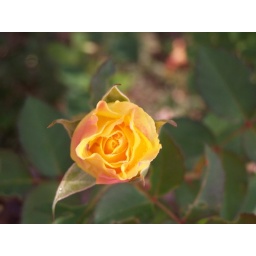
Yellow Rose in front of my bedroom window at my Parent's house.